Biddulph Grange Country Park

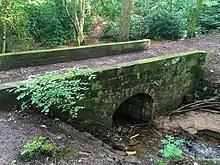
The Grade II listed bridge

The park consists mostly of woodland, principally the Spring Wood, and open meadows. There is a central lake, with a stone boat house. The park has a visitor centre, with a cafe and toilets, as well as a 40-space car park. There are fishing permits for the central lake, which contains Carp, Crucian Carp, Roach, Perch and Tench.